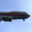
Label: airplane